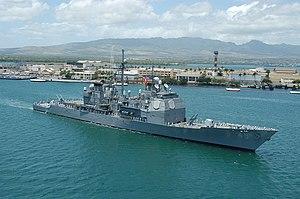
La Liaison 16 est un standard de liaison de données tactiques de l'OTAN pour l'échange d'informations tactiques entre des unités militaires.